List of places with columnar jointed volcanics

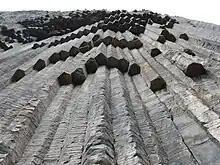
Garni Gorge, Armenia

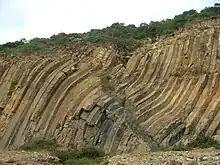
Curved columns of rhyolitic tuff at the Hong Kong High Island Reservoir

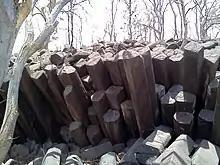
Interlocked basaltic columns at the top of Kavadia mountain at Dewas district in India.

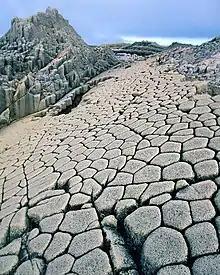
Columnar basalts at Cape Stolbchatiy, Kuril Islands, Russia

In India, columnars are found in several places across the volcanic traps such as 6.5 crore or 65 million years ago (Mya) old deccan traps in South India and 14.5 crore or 145 mya old Rajmahal Traps in Eastern India.